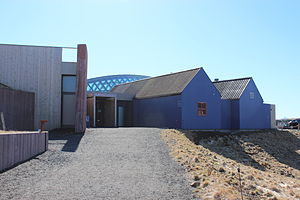
Lofotr Vikingmuseum
Indgangsbygningen til museet, der også rummer udstilling
Ingangen til Lofotr Vikingmuseum
Lofotr Vikingmuseum er et kulturhistorisk museum, der er bygget op omkring en rekonstruktion samt arkæologiske udgravninger fra vikingetiden på øen Vestvågøy i Lofoten i Nordland, Norge. Det ligger i den lille by Borg nær Bøstad i Vestvågøy kommune.